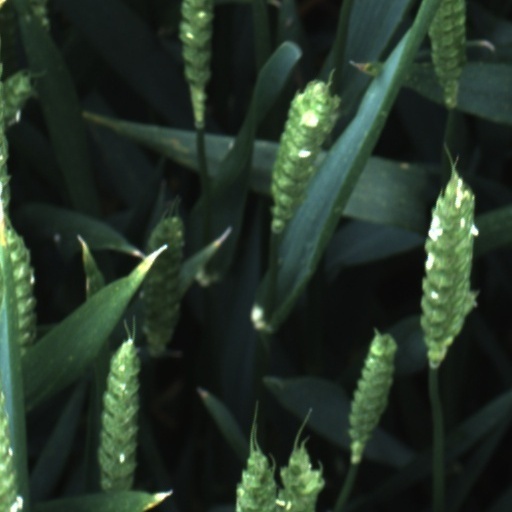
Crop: wheat